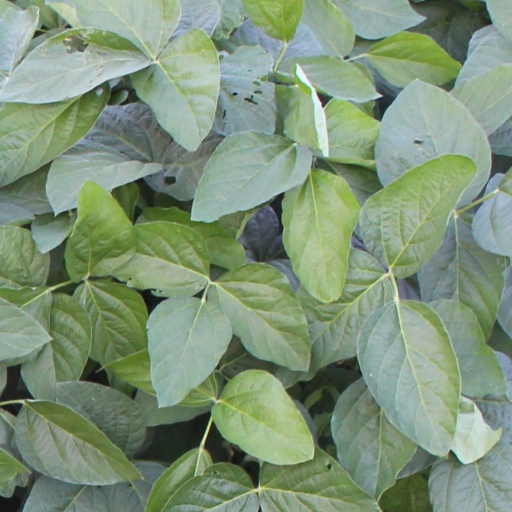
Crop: soybean